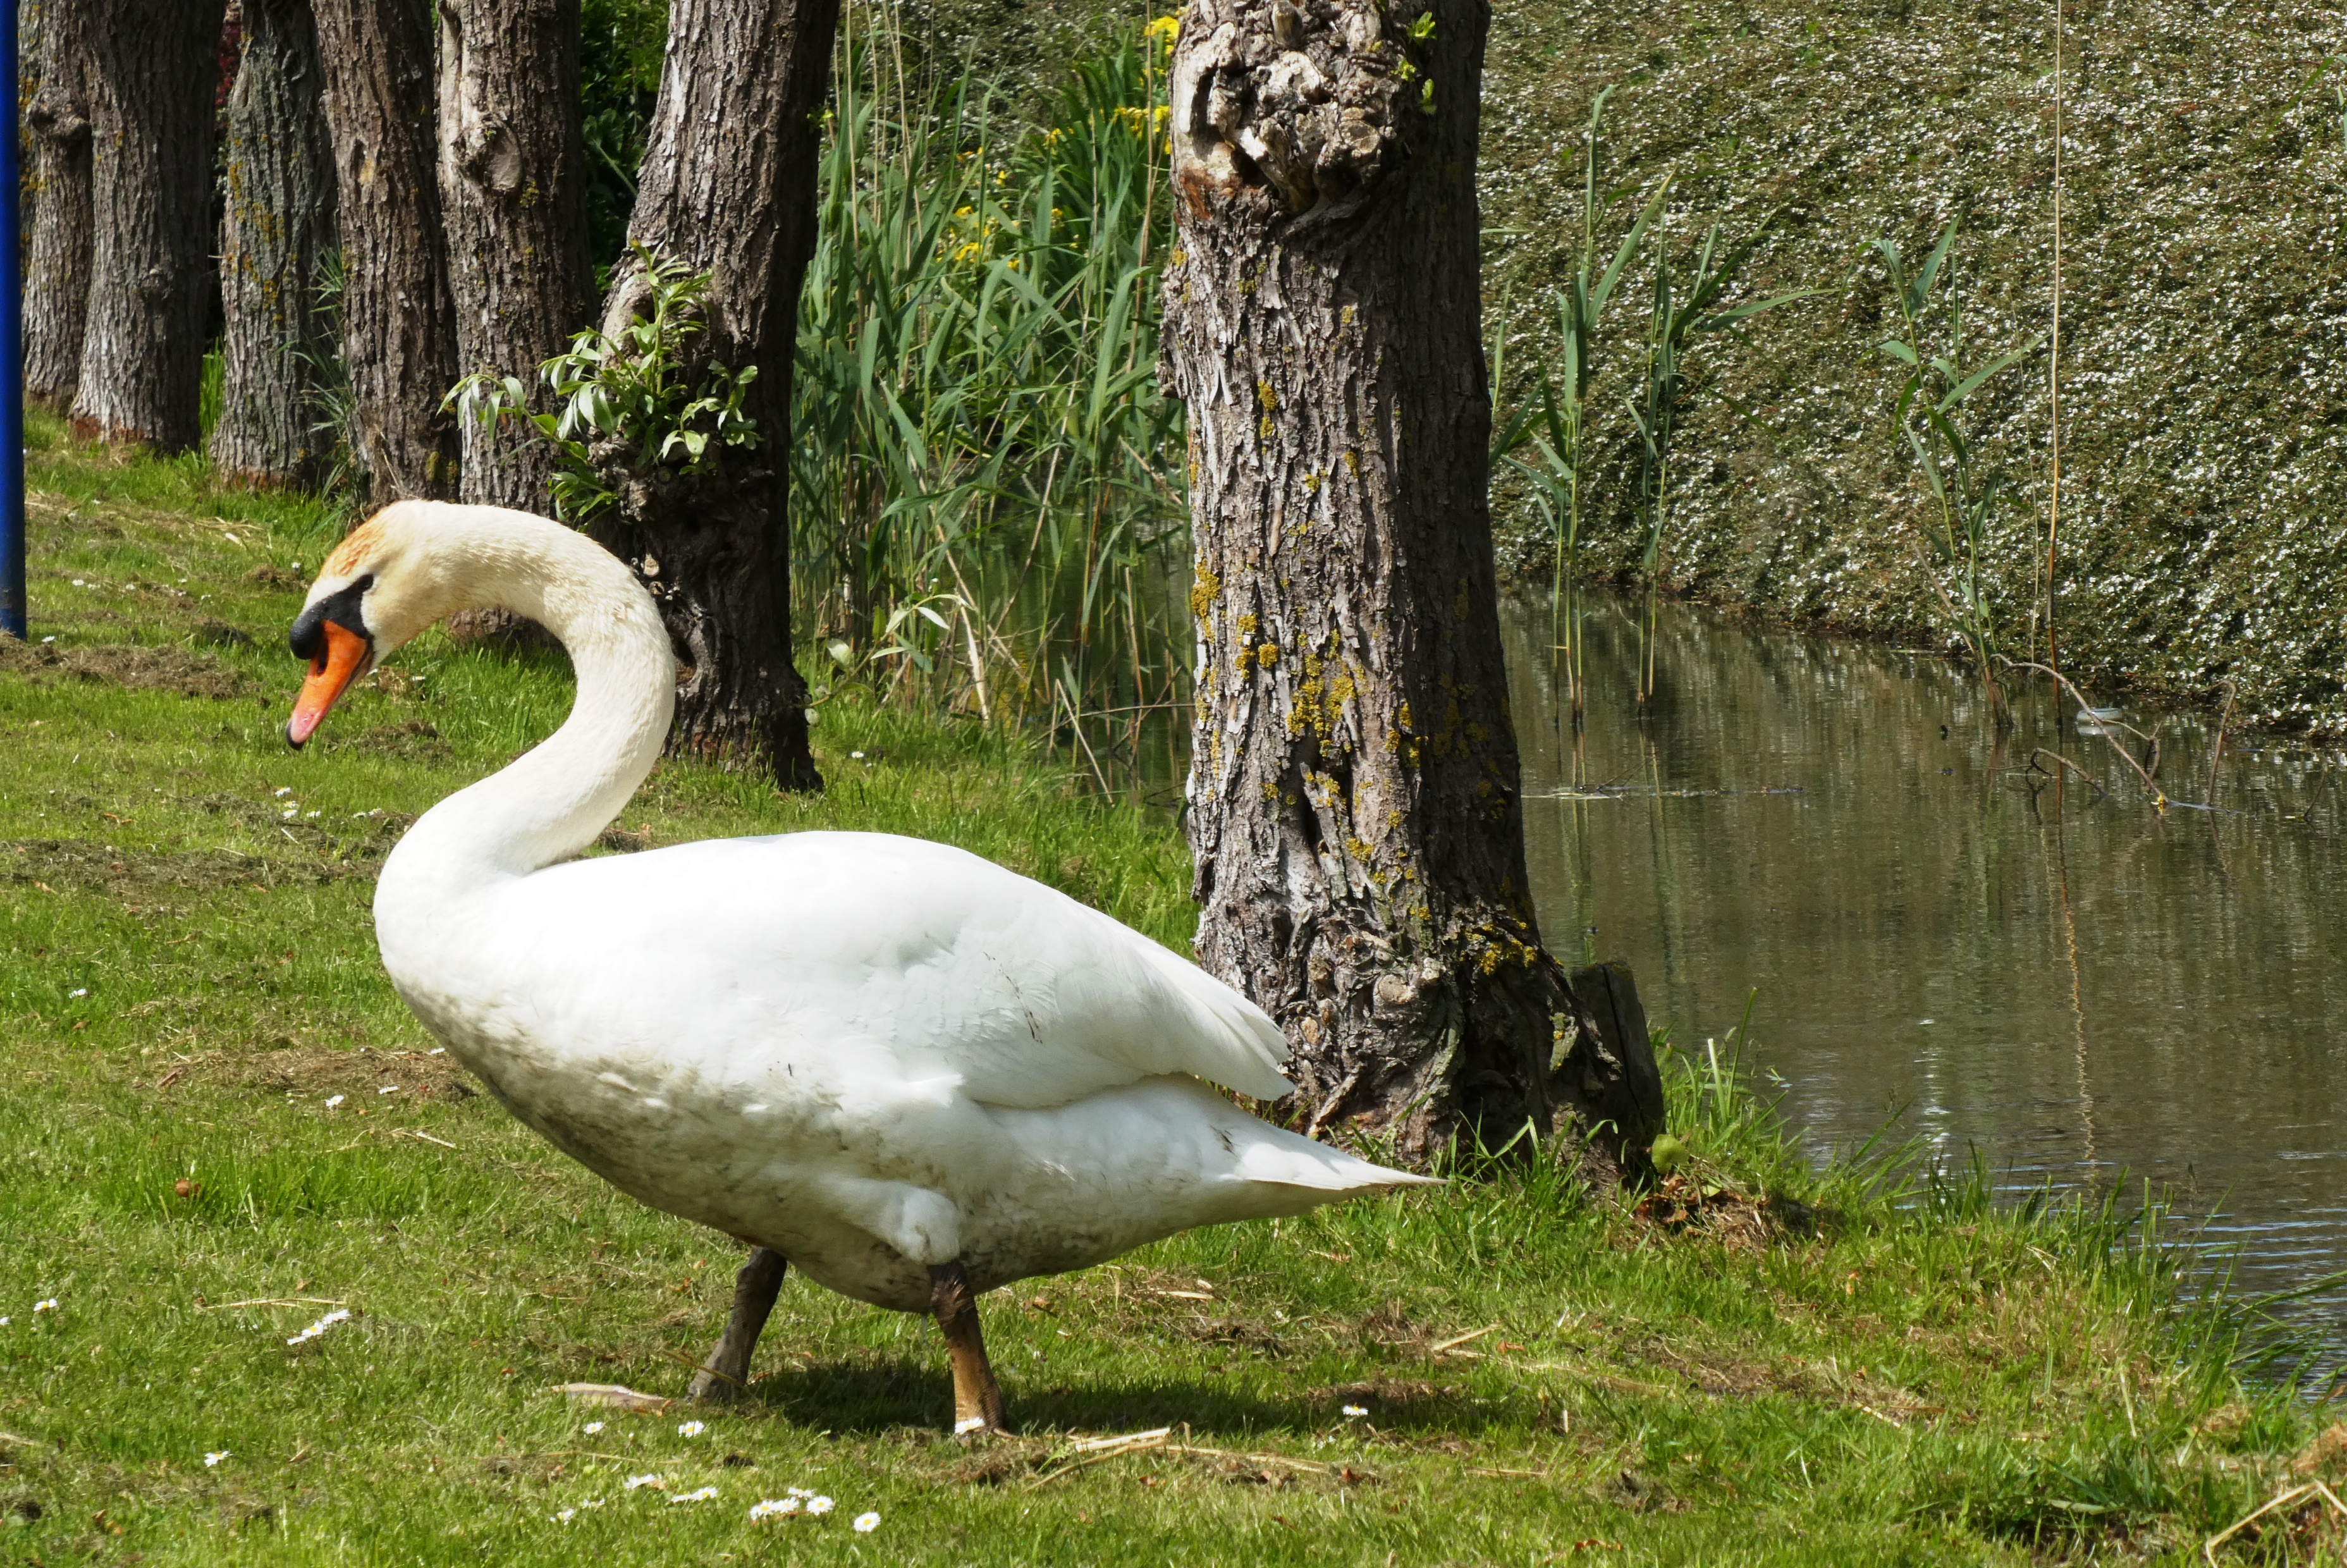
swan, bird, animal, lake, waterfowl, aquatic bird, feather, plumage, water, nature, plant, tree, botany, natural environment, natural landscape, beak, body of water, ducks, geese and swans, grass, wing, trunk, grass family, livestock, duck, landscape, water bird, woodland, nature reserve, wood, forest, wildlife, wetland, reflection, tail, pasture, pond, goose